Pwllheli

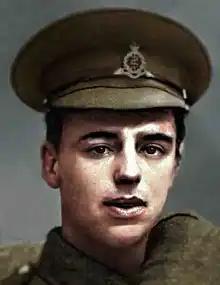
Albert Evans-Jones

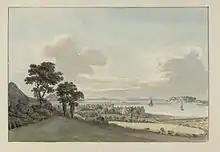
Pwllheli, c.1778

The town was given its charter as a borough by Edward, the Black Prince in 1355; a market is still held each Wednesday in the centre of the town on "Y Maes" (‘the field’ or ‘the town square’ in English).